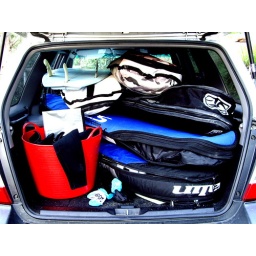
at times i was surrounded by foam, glass and moon based water movements. i even recall good music. epic day.